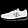
Label: Sneaker